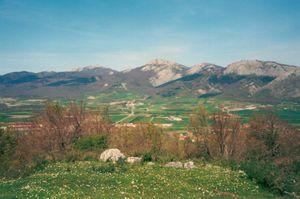
Les Montagnes basques constituent une petite chaîne située dans le nord de la péninsule Ibérique. Elles s'élèvent entre la cordillère Cantabrique à l’ouest et les Pyrénées à l’est. La chaîne traverse la communauté autonome du Pays basque. Cette chaîne de montagnes a une superficie de 7 200 km² avec une population de 1 483 572 habitants. Elle traverse 230 municipalités.